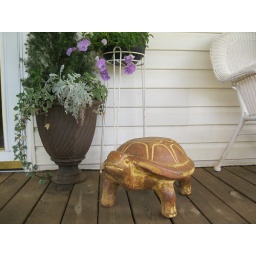
the exhausted turtle luxuriated on the porch beside the pot of multifarious flowers